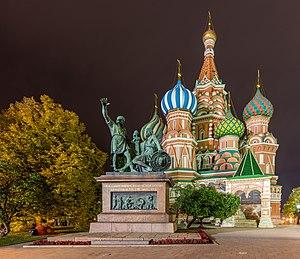
La cathédrale de l'Intercession-de-la-Vierge, aussi appelée cathédrale Basile-le-Bienheureux ou Saint-Basile, est une cathédrale à Moscou, en Russie. Sa construction a commencé en 1555 et son inauguration a eu lieu en 1561. Elle se trouve sur la place Rouge de Moscou. Aujourd'hui, elle est le symbole de l'architecture traditionnelle russe.
Nadejda Mniova, en russe : Надежда Евгеньевна Мнёва, est une historienne, restauratrice, enseignante et auteur, soviétique spécialiste de l'art russe ancien.